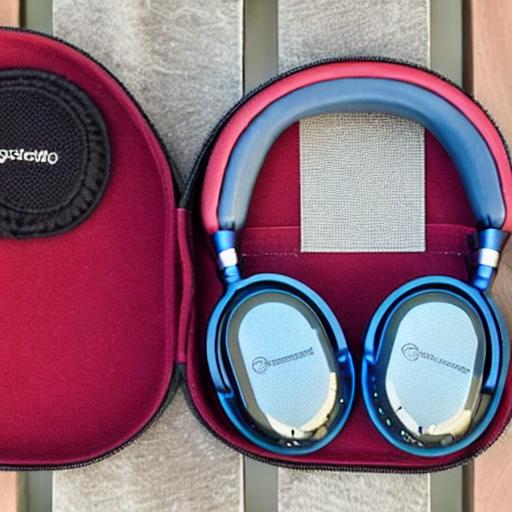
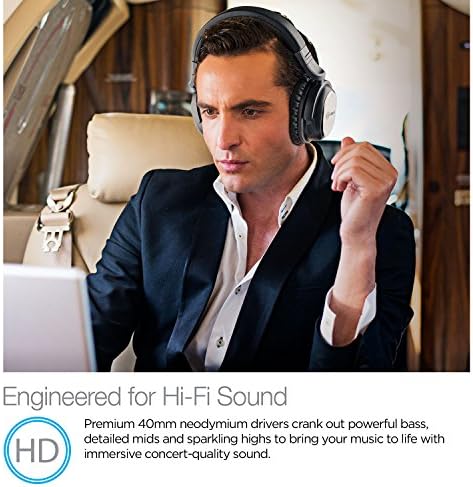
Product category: headphones
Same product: no